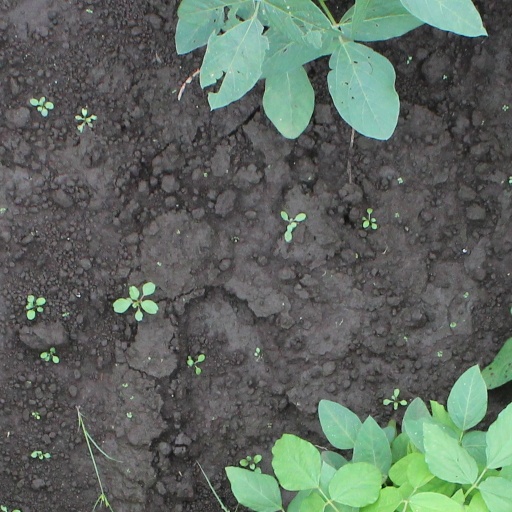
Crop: soybean